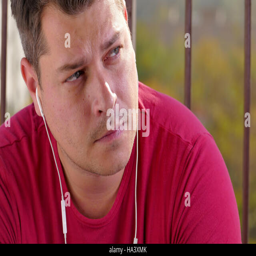
man listening to music on a balcony